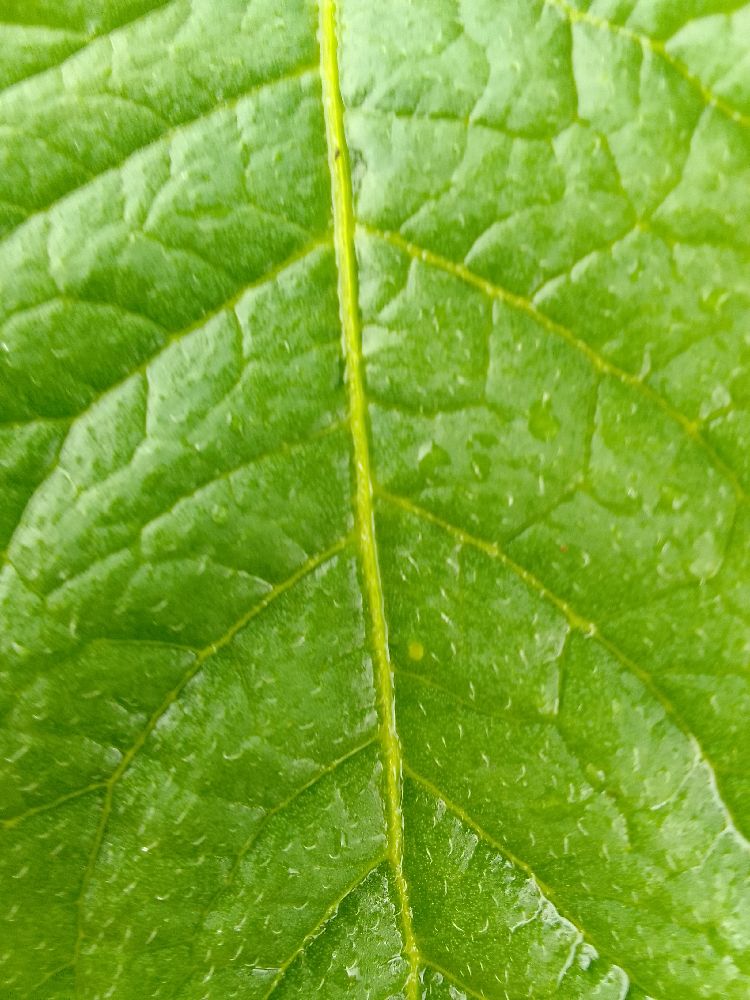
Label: Healthy